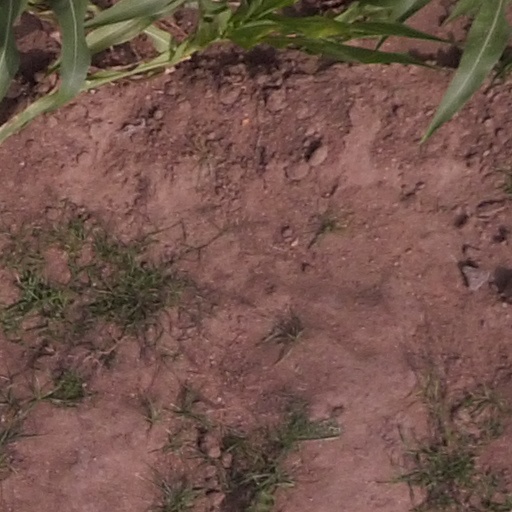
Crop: maize; corn